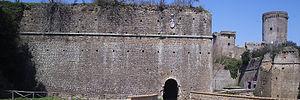
Le Chateau Borgia avec les fortificationes du XVI siecle en la ville de Nepi Italiano: Il castello dei Borgia e le fortificazioni del XVI secolo (Nepi)